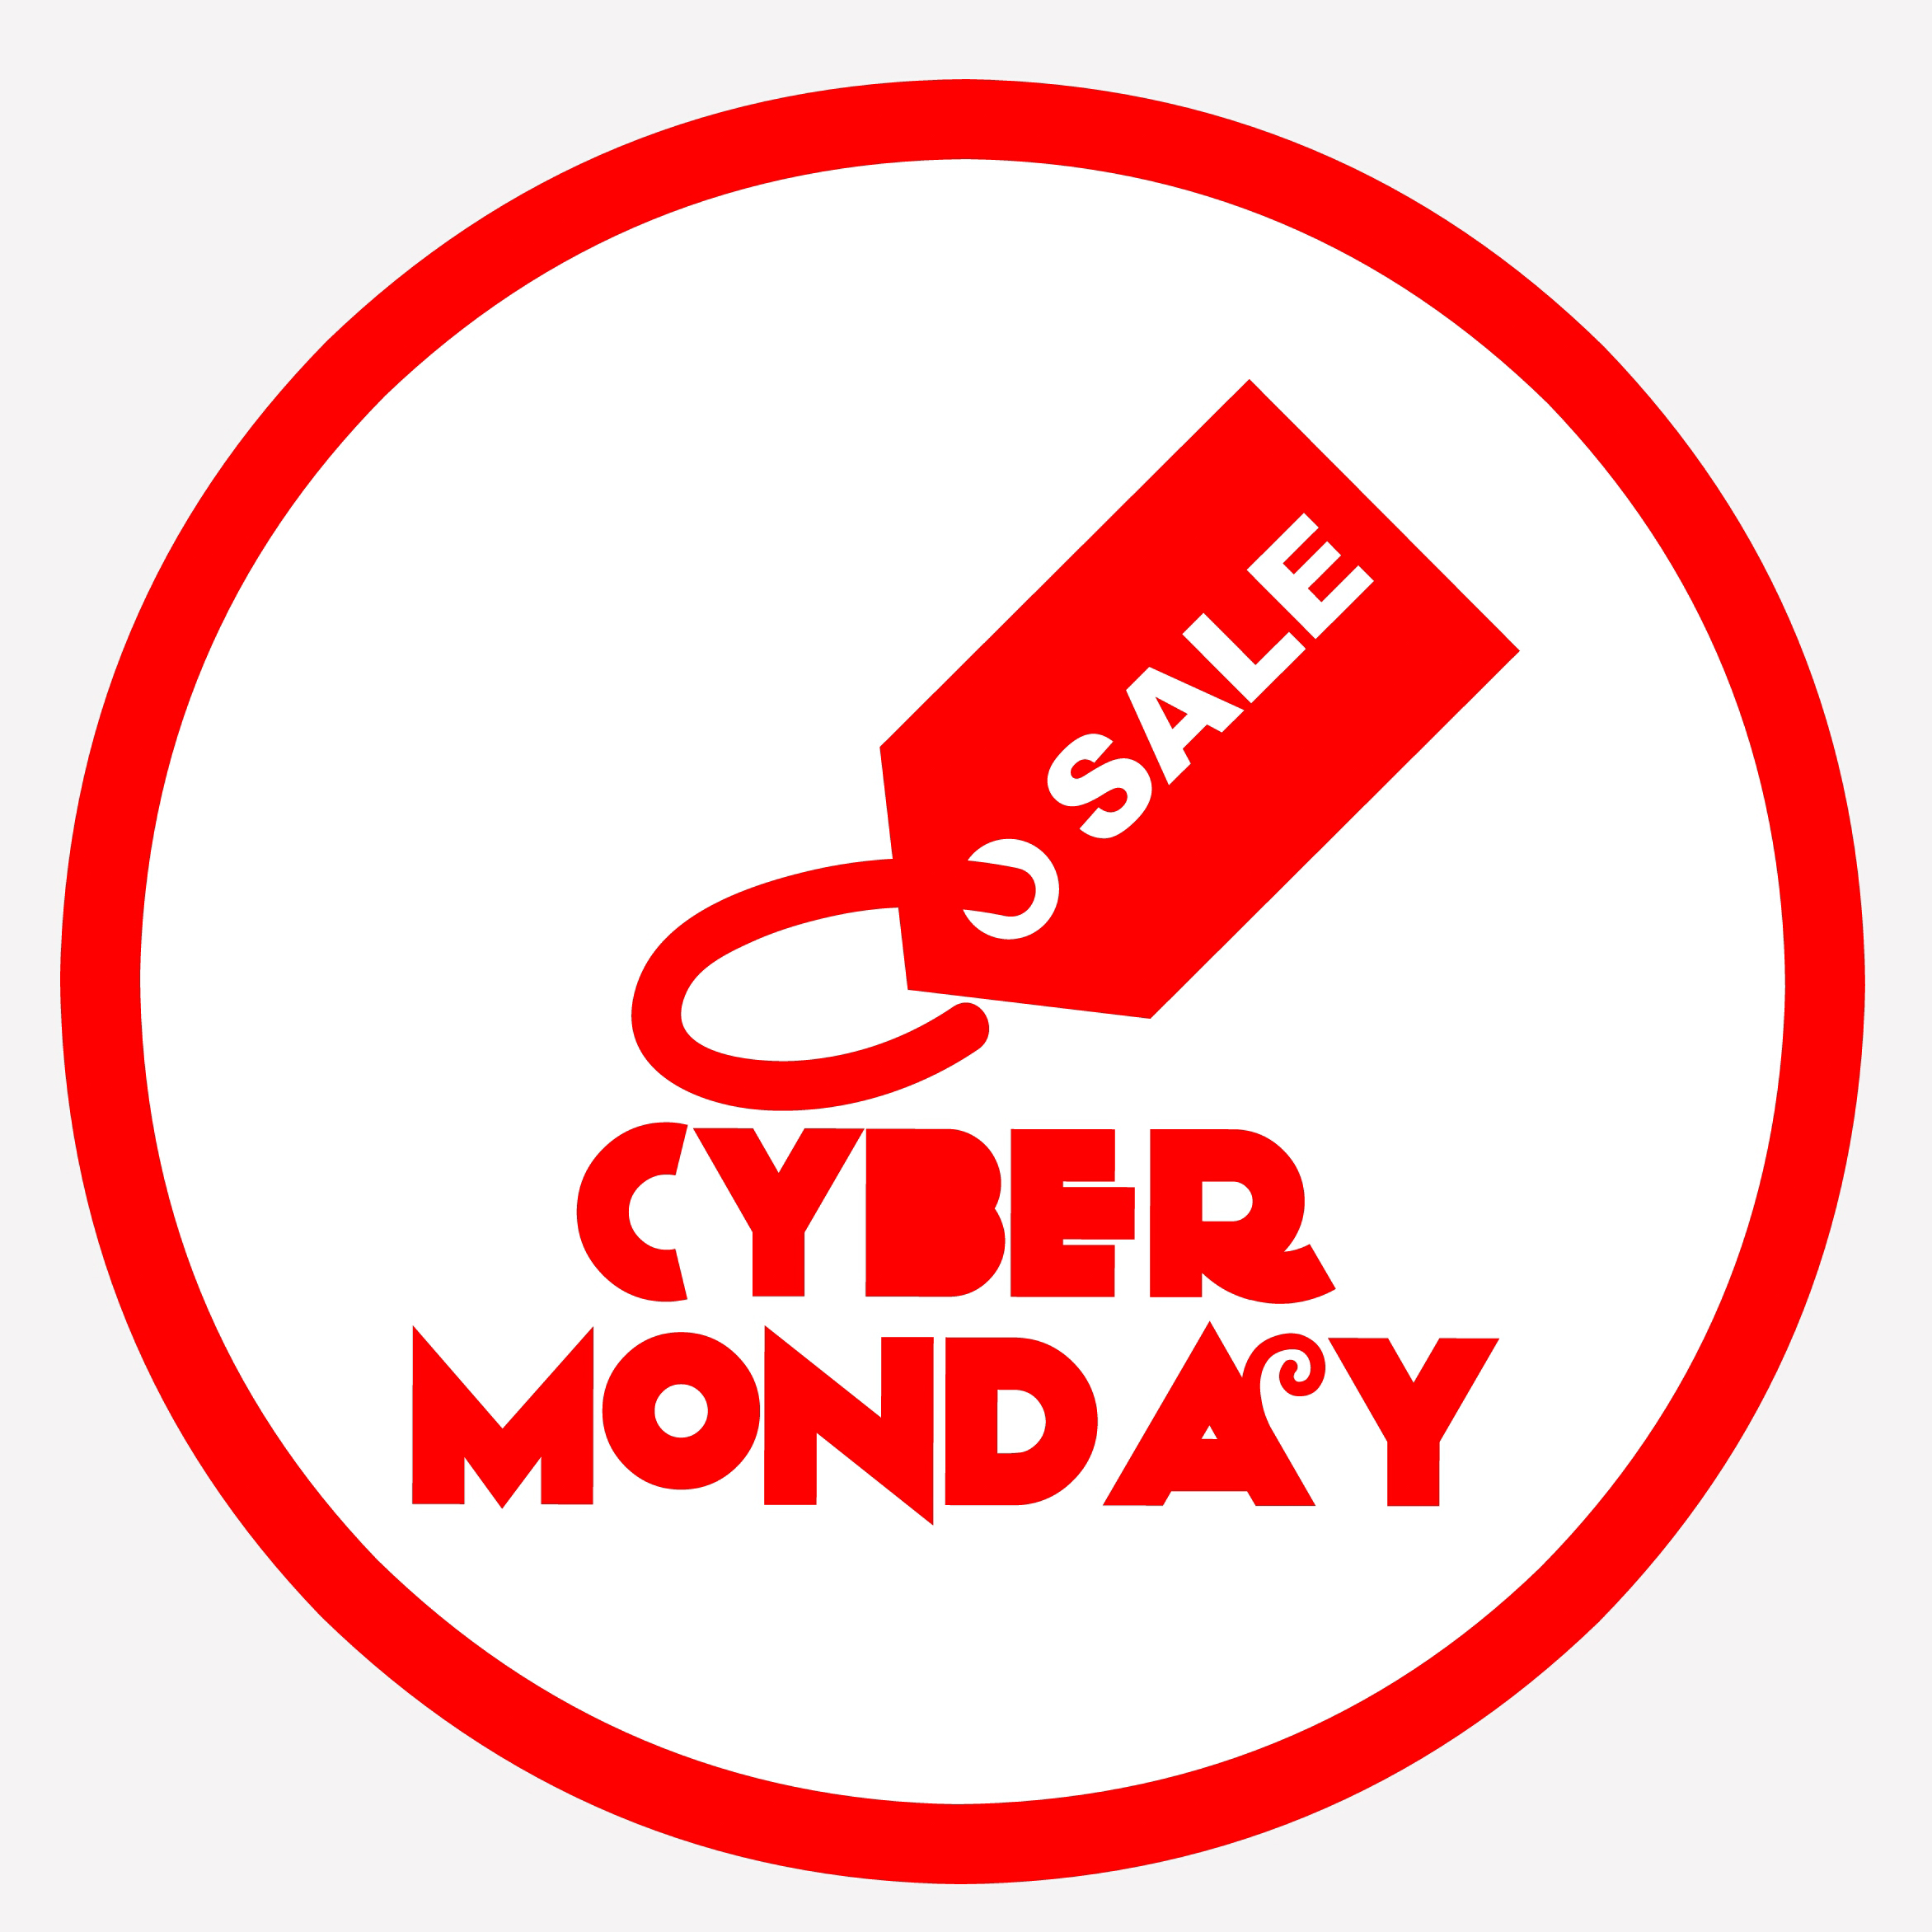
cyber, sale, retail, icon, discount, offer, online, internet, sign, promotion, advertising, label, design, commerce, price, promo, store, deal, text, font, trademark, logo, brand